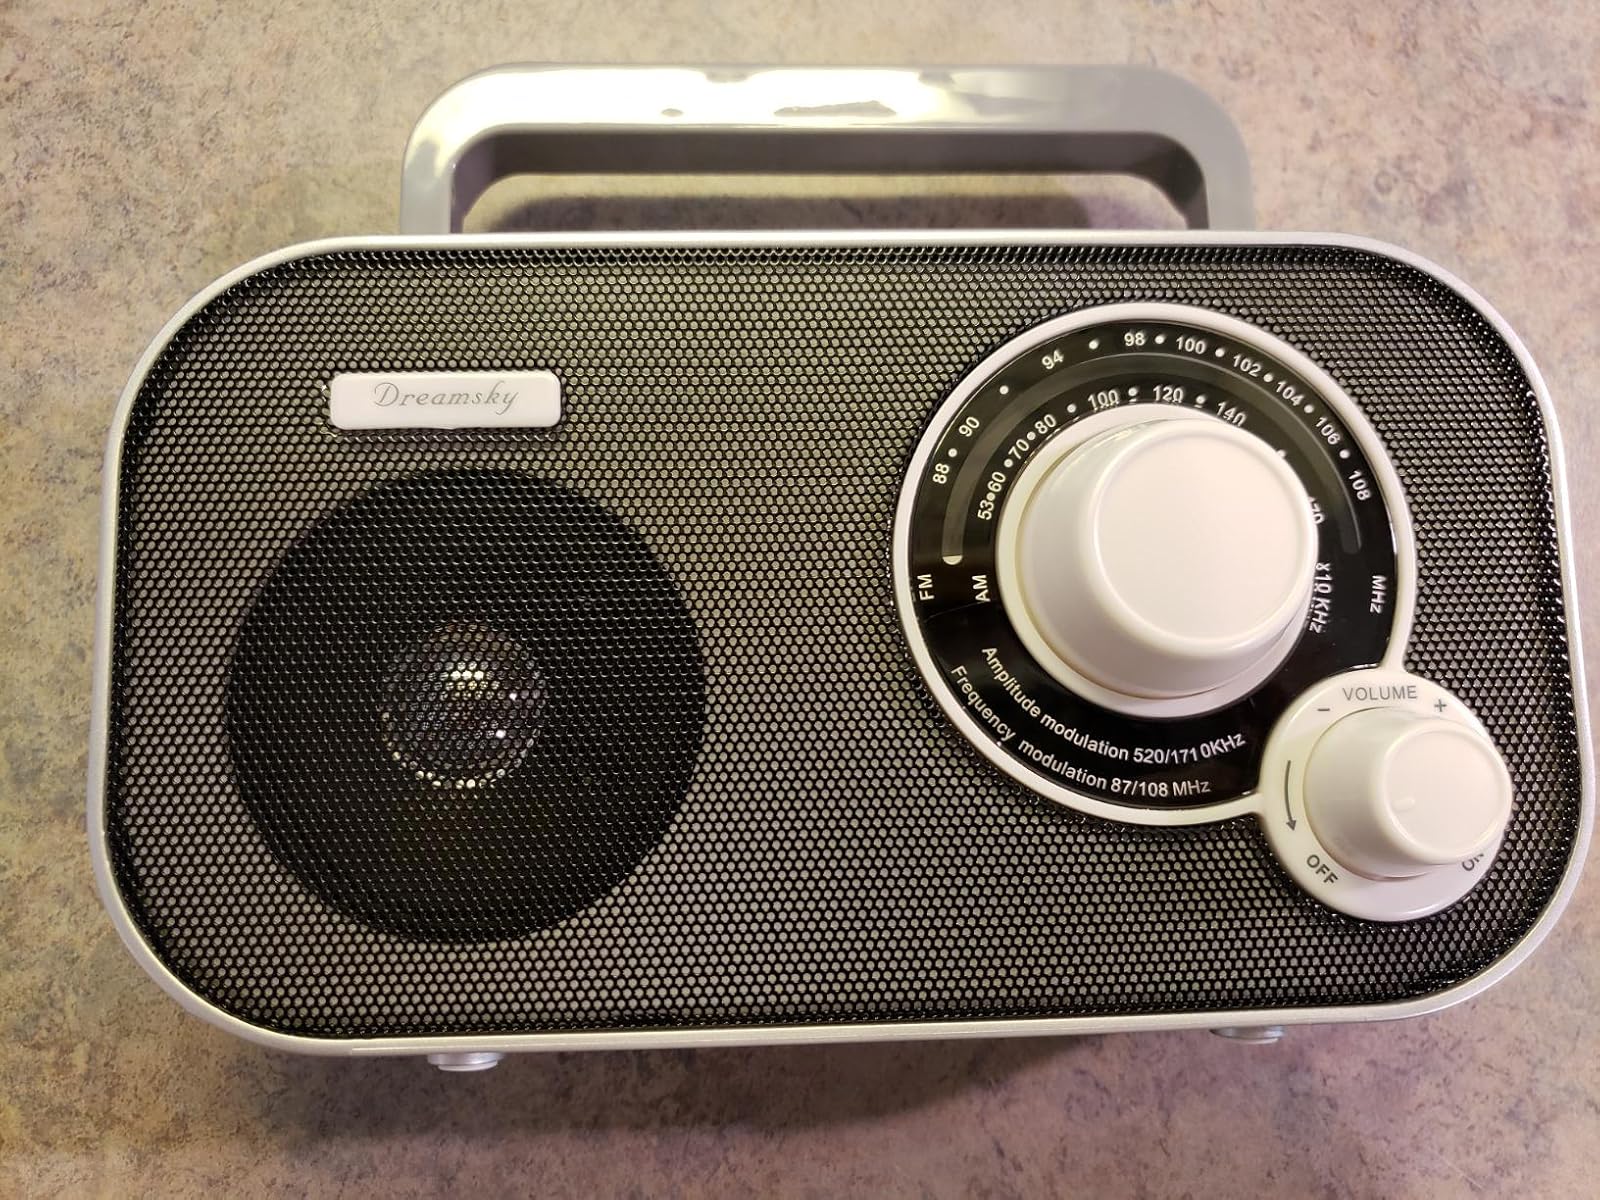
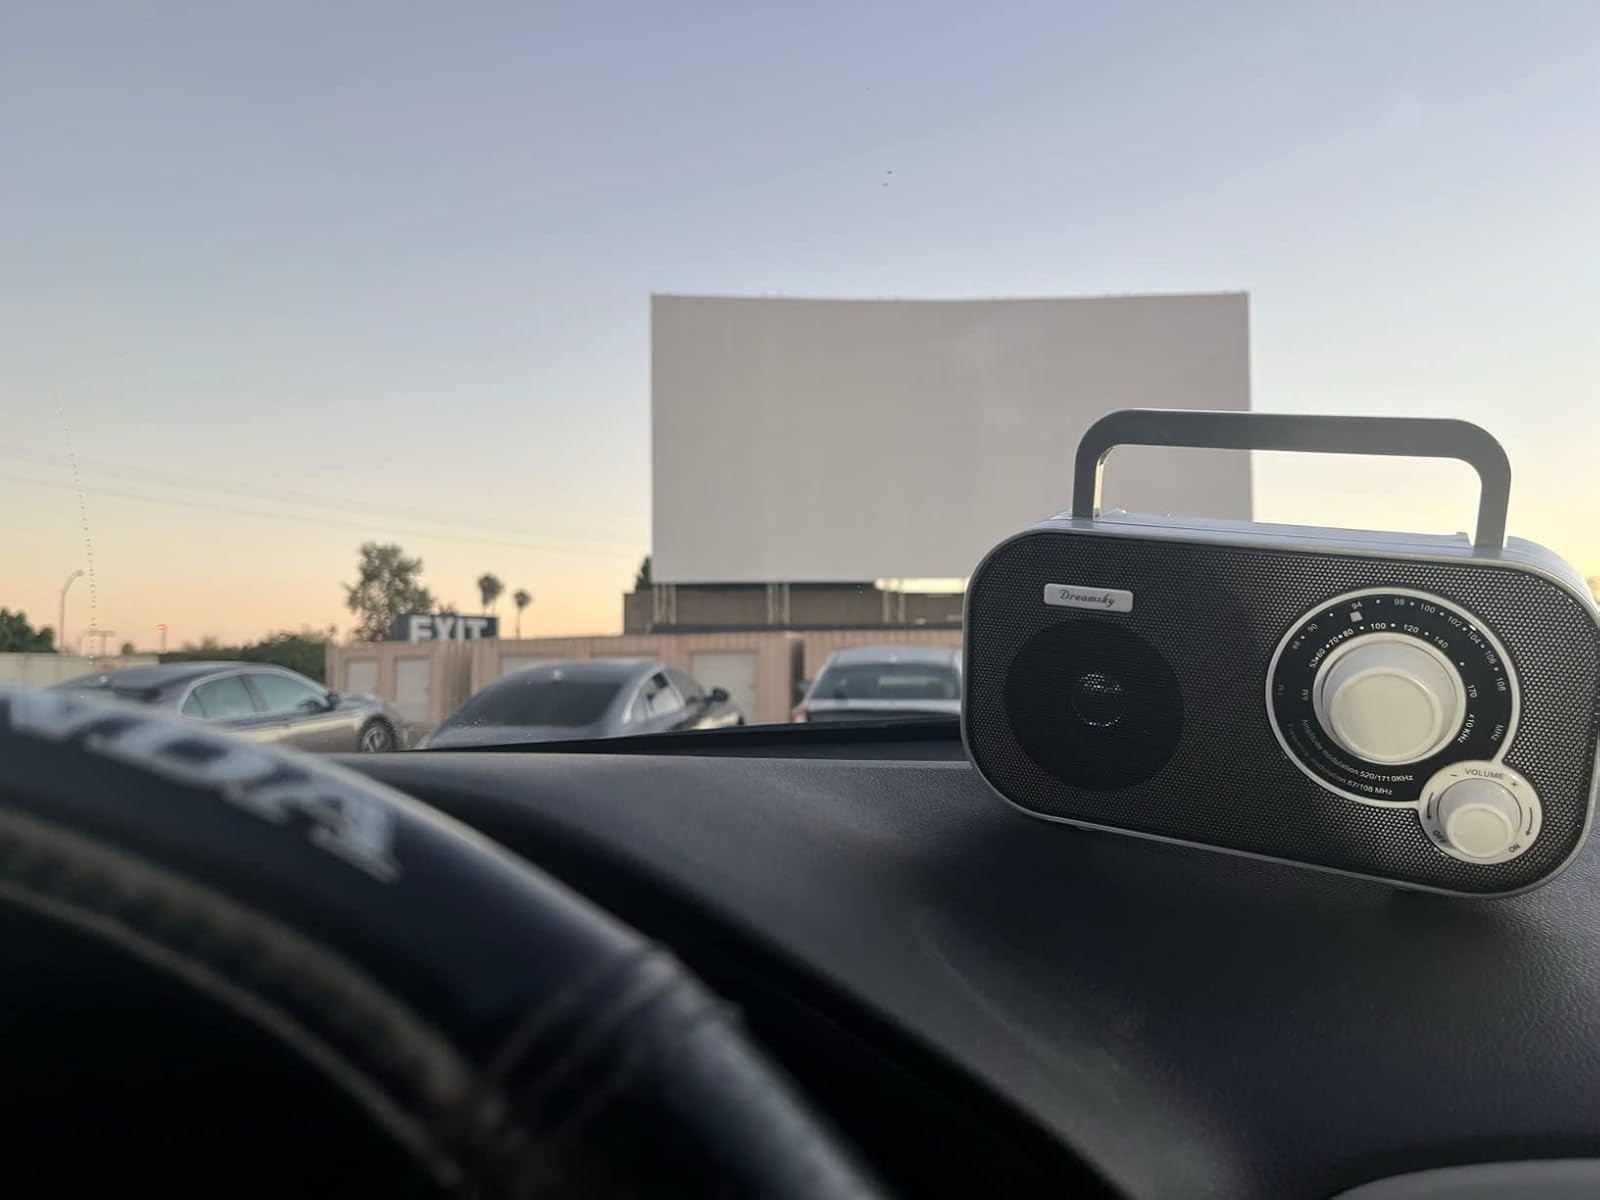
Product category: radio
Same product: yes